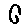
Label: 0